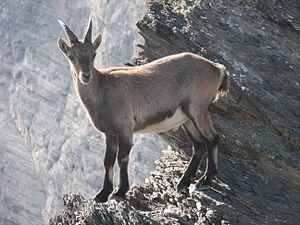
Jeune bouquetin sur un rocher, La Crête à Moret près Cabane Rambert CAS (Chamoson / Leytron, Valais, Suisse)